Northwest Ranger

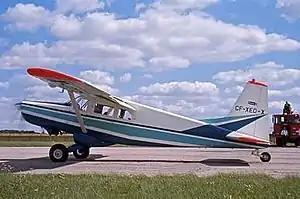
The prototype Northwest Ranger

The Northwest Ranger was a Canadian bush aircraft that was under development by Northwest Industries (NWI) of Edmonton, Alberta between 1968 and 1972. The aircraft was a type certified design, and intended to be supplied as a complete ready-to-fly-aircraft.